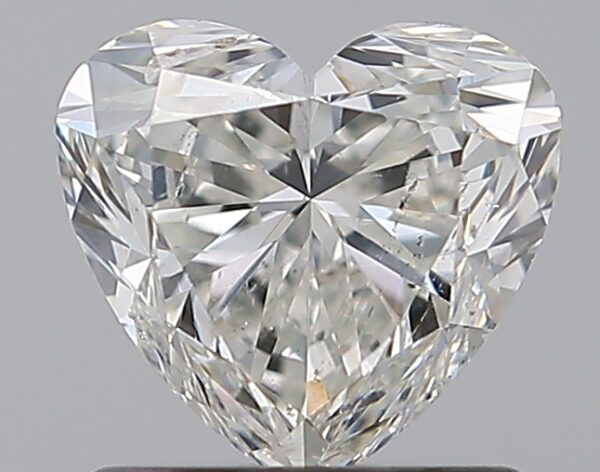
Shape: heart
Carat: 1
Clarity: SI2
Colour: H
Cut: VG
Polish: EX
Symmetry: EX
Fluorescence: N
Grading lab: GIA
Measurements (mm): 6.02 x 6.47 x 3.99